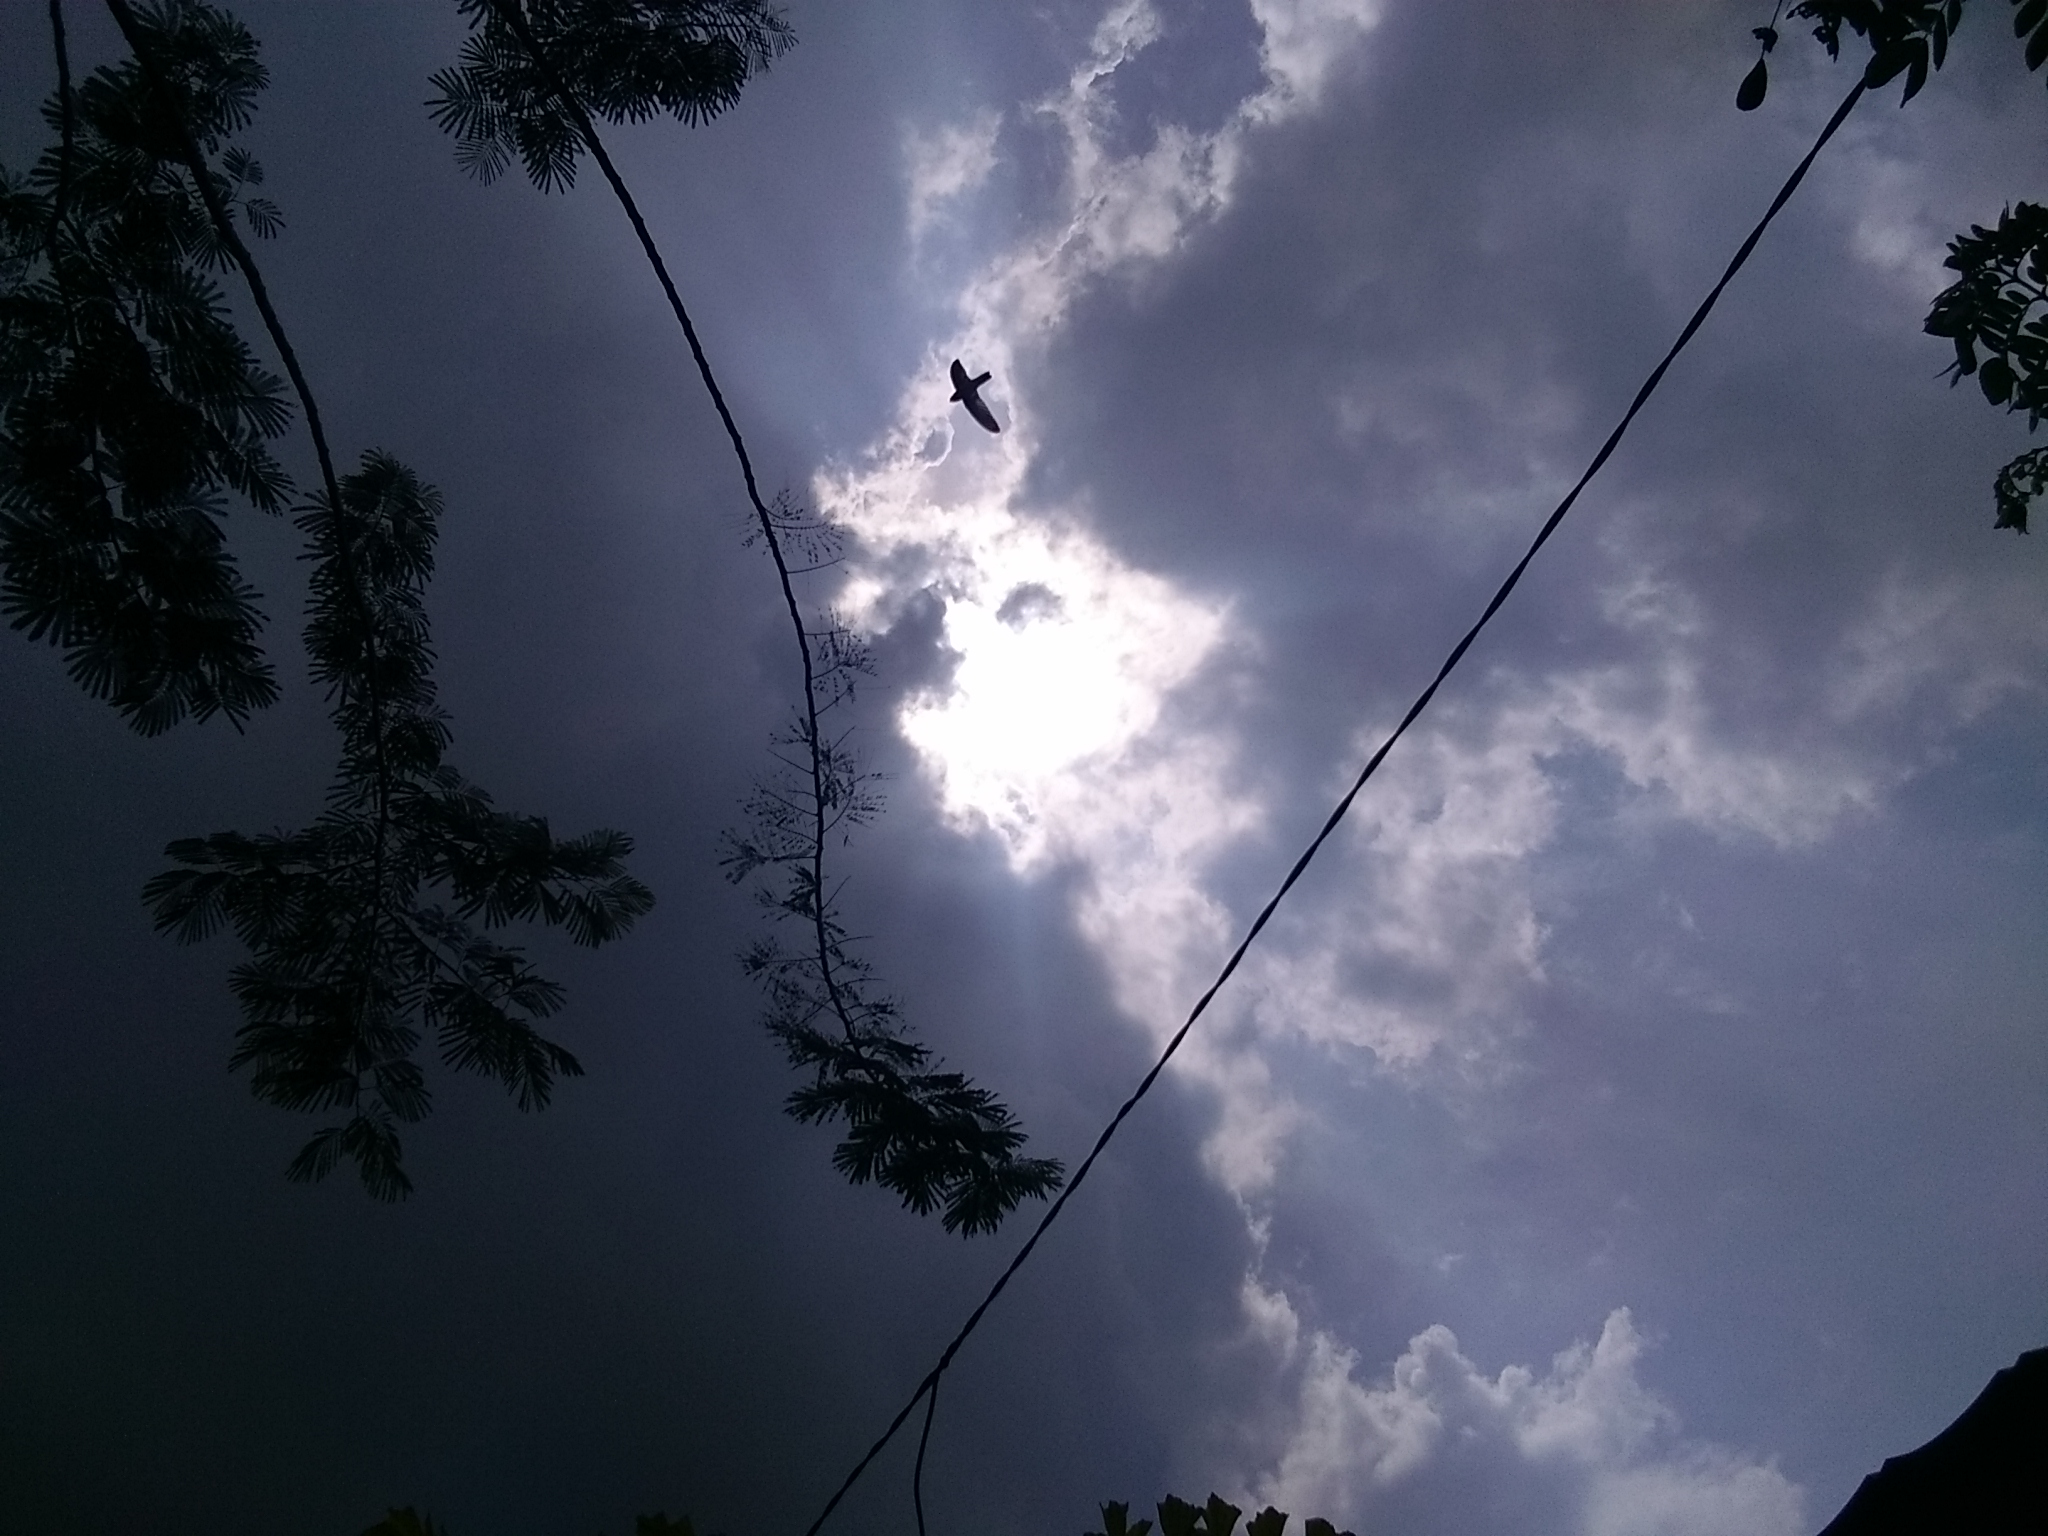
sky, eagle, bright, sun, could, morning, afternoon, cloud, nature, tree, atmosphere, woody plant, meteorological phenomenon, leaf, daytime, branch, sunlight, darkness, evening, cumulus